Operation Alberich

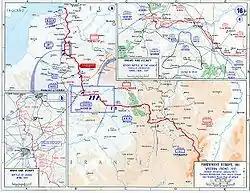

By evacuating the Noyon and Bapaume salients, the Germans shortened their front by . Fourteen fewer German divisions were needed for line holding; Allied plans for their spring offensive were seriously disrupted. The operation is considered to have been a propaganda disaster for Germany because of the scorched-earth policy but is also thought to be one of the shrewdest defensive operations of the war. During periods of fine weather in October 1916, British reconnaissance flights had reported new defences being built far behind the Somme front; on 9 November a formation of eight photographic reconnaissance aircraft and eight escorts reported a new line of defences from Bourlon Wood north to Quéant, Bullecourt, the Sensée river, Héninel and the German third line near Arras. Two other lines closer to the front were observed as they were dug ( and ) from Ablainzevelle to the west of Bapaume and Roquigny, with a branch from Achiet-le-Grand to Beugny and Ytres.